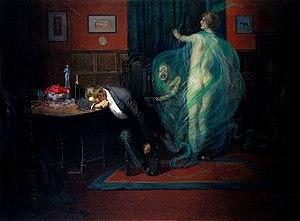
La neurosyphilis est l'ensemble clinique résultant d'une infection du système nerveux central par Treponema pallidum, l'agent de la syphilis.